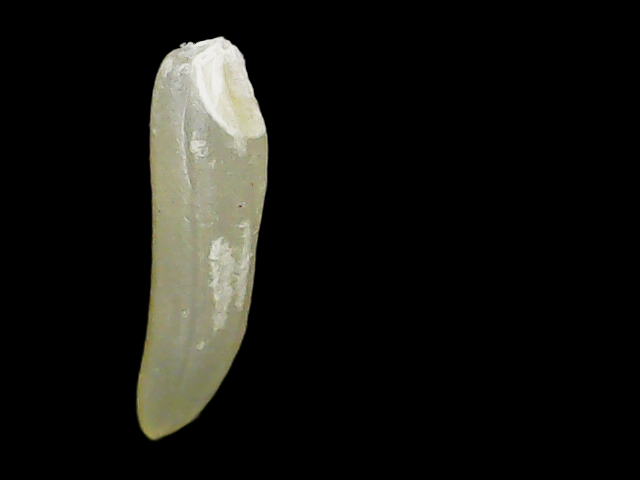
Rice variety: Binadhan25